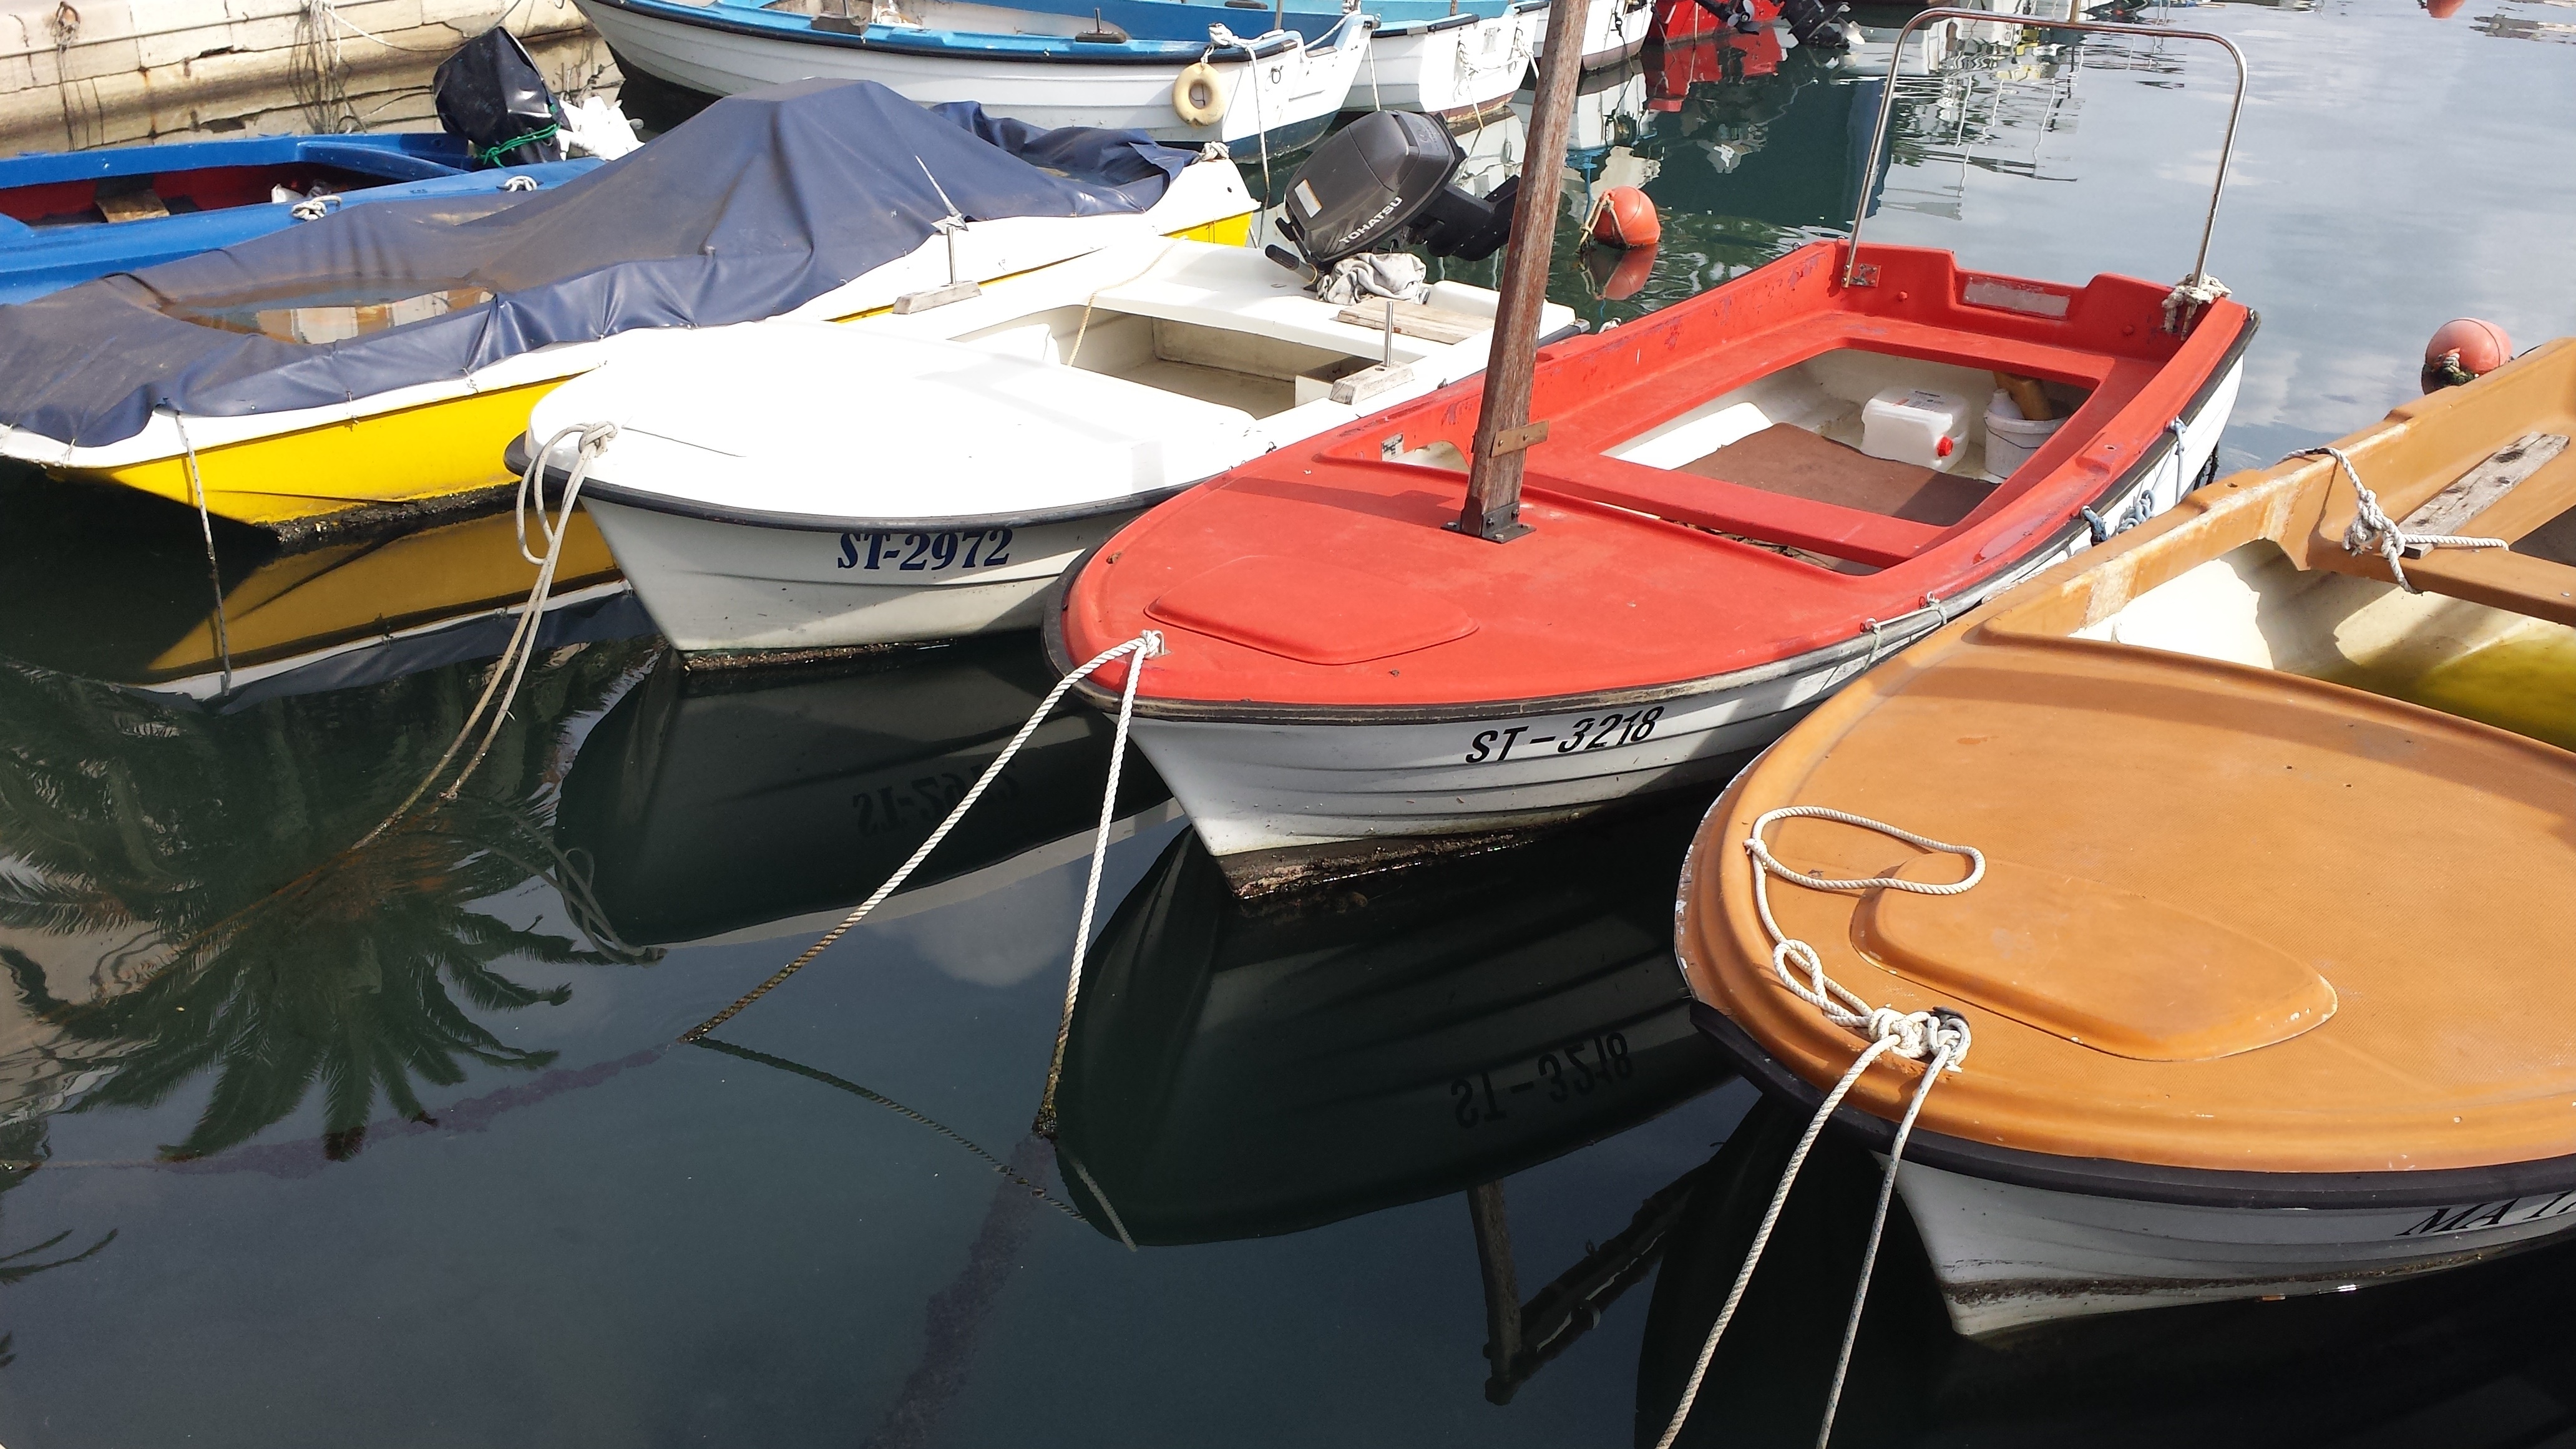
sea, water, boat, lake, summer, boot, vehicle, palm, mast, sailboat, motorboat, croatia, holidays, watercraft, split, dinghy, skiff, watercraft rowing